List of Coastal Carolina Chanticleers head football coaches

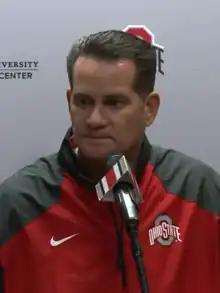
Current head coach Tim Beck

The Coastal Carolina Chanticleers football team represents Coastal Carolina University in college football. The team competes in the East Division of the Sun Belt Conference as part of the NCAA Division I Football Bowl Subdivision. The program has had three head coaches since it began play during the 2003 season. Since the start of the 2019 season, Jamey Chadwell has served as head coach of the Chanticleers. Since December 2022, Tim Beck has served as head coach of the Chanticleers.